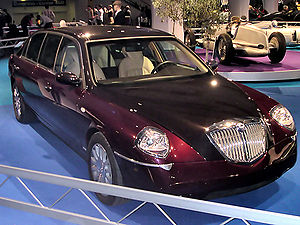
Lancia Thesis
Lancia Thesis Stola S85
Lancia Thesis Stola S85.
Lancia Thesis var en bilmodel fra Lancia, som blev produceret fra 2002 til 2009.